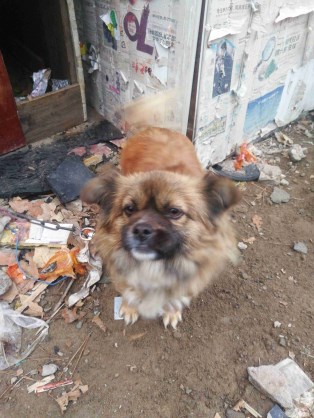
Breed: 3336-n000121-chinese_rural_dog